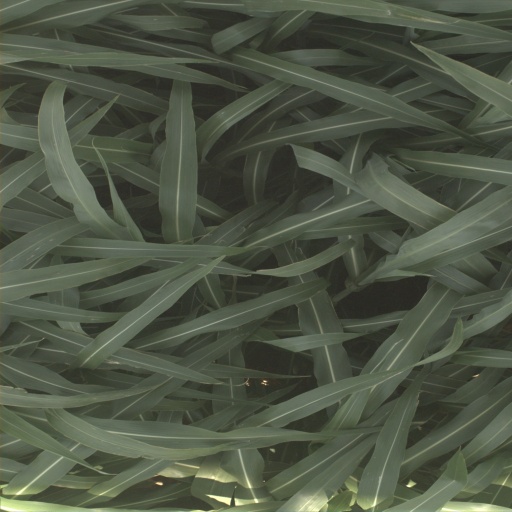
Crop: sorghum